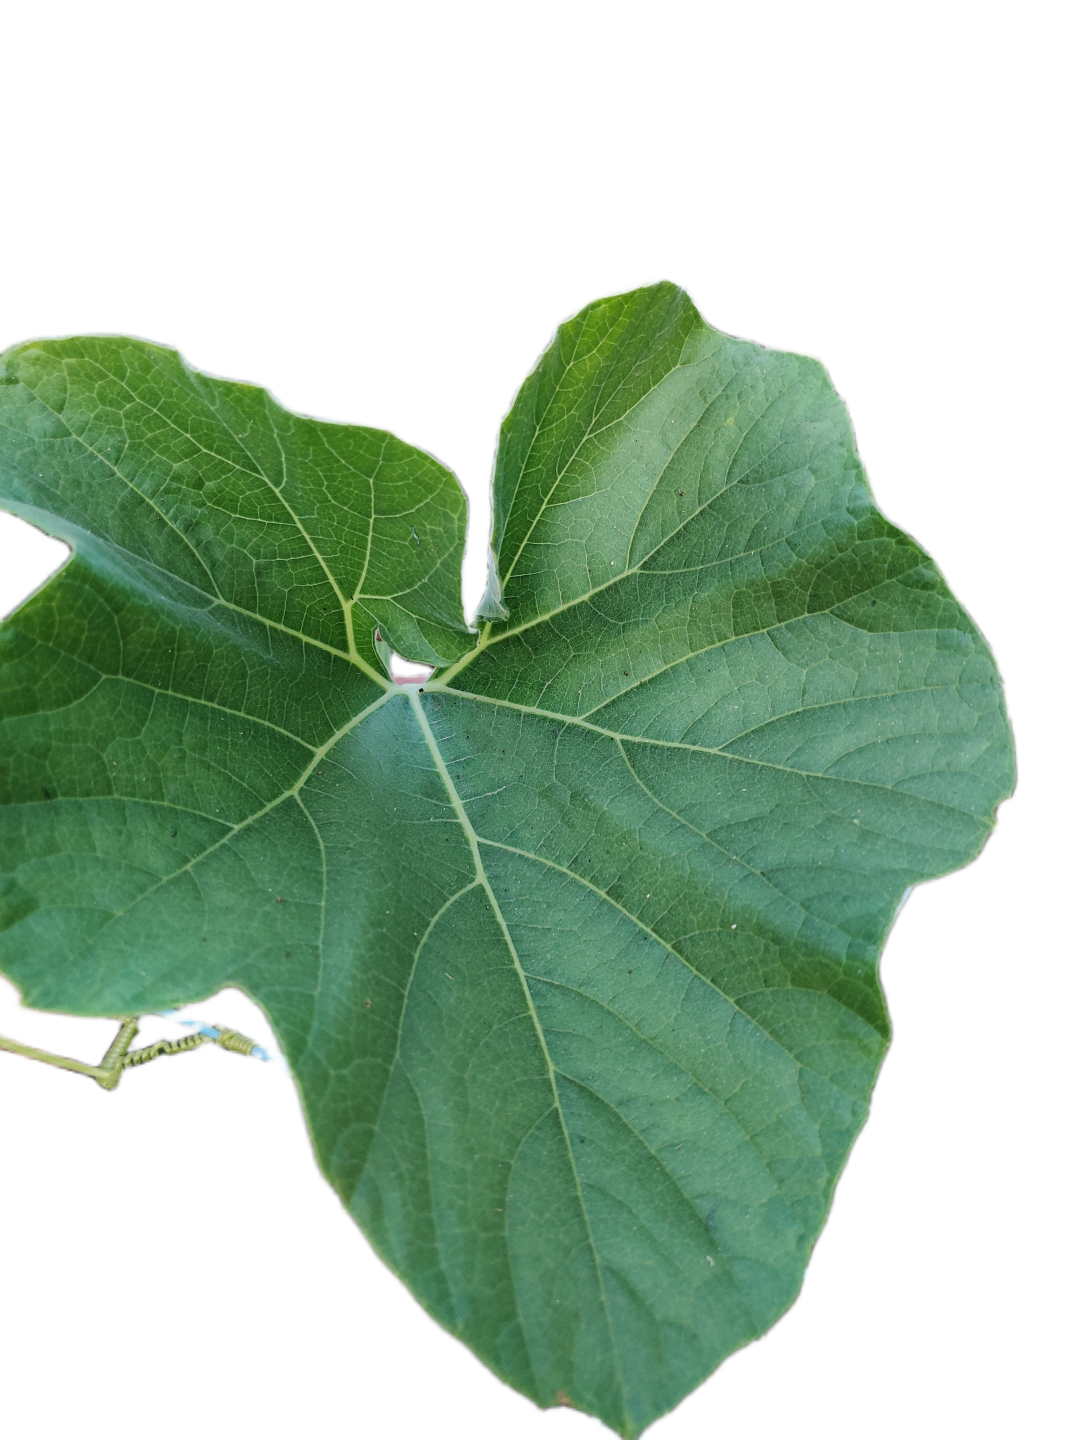
Crop: Bottle Gourd
Label: Healthy